Jim Gibbons (American politician)

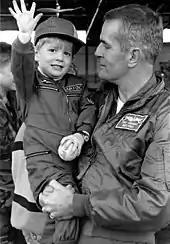
Gibbons with his son in 1990

He married Dawn Gibbons in 1985; they have a son, born in 1987. Dawn Gibbons did not move to Washington to live with her husband while he served in Congress, saying she preferred to raise their son in Nevada. She herself was elected to the Nevada State Assembly in 1998, two years after Jim Gibbons was elected to the U.S. House of Representatives. On May 2, 2008, Gibbons filed for divorce, citing grounds of incompatibility stemming from an undisclosed event in Reno, Nevada and requesting the court to determine whether Gibbons or his wife would live at the governor's mansion.